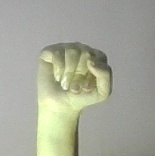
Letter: saad